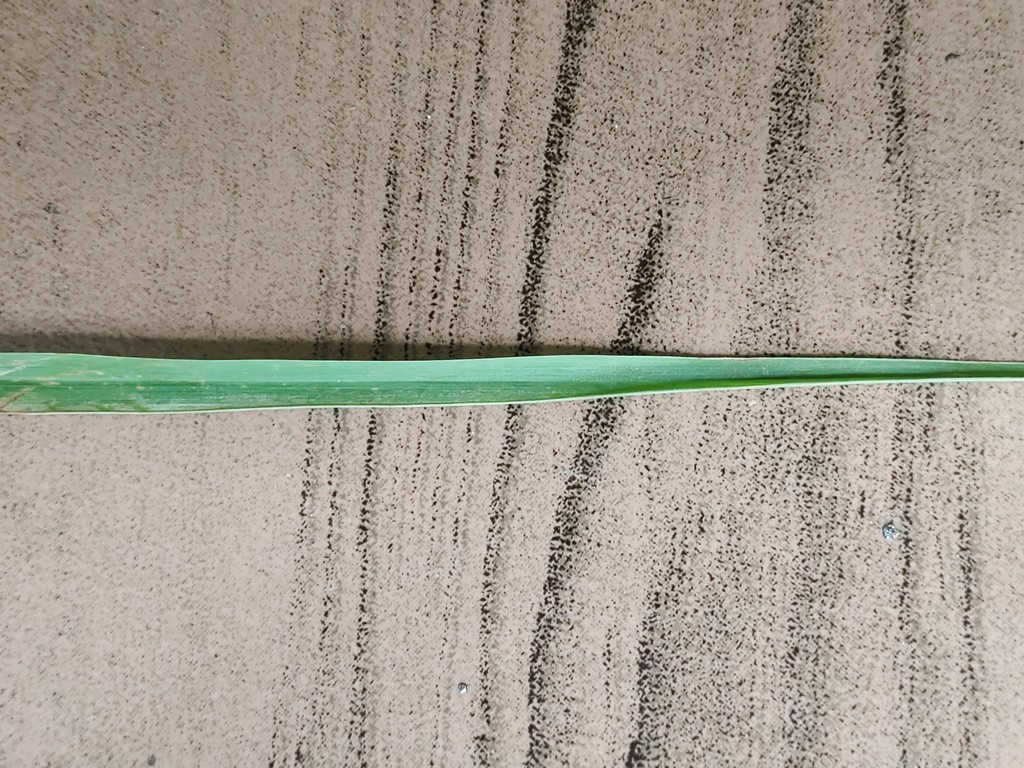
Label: Unhealthy